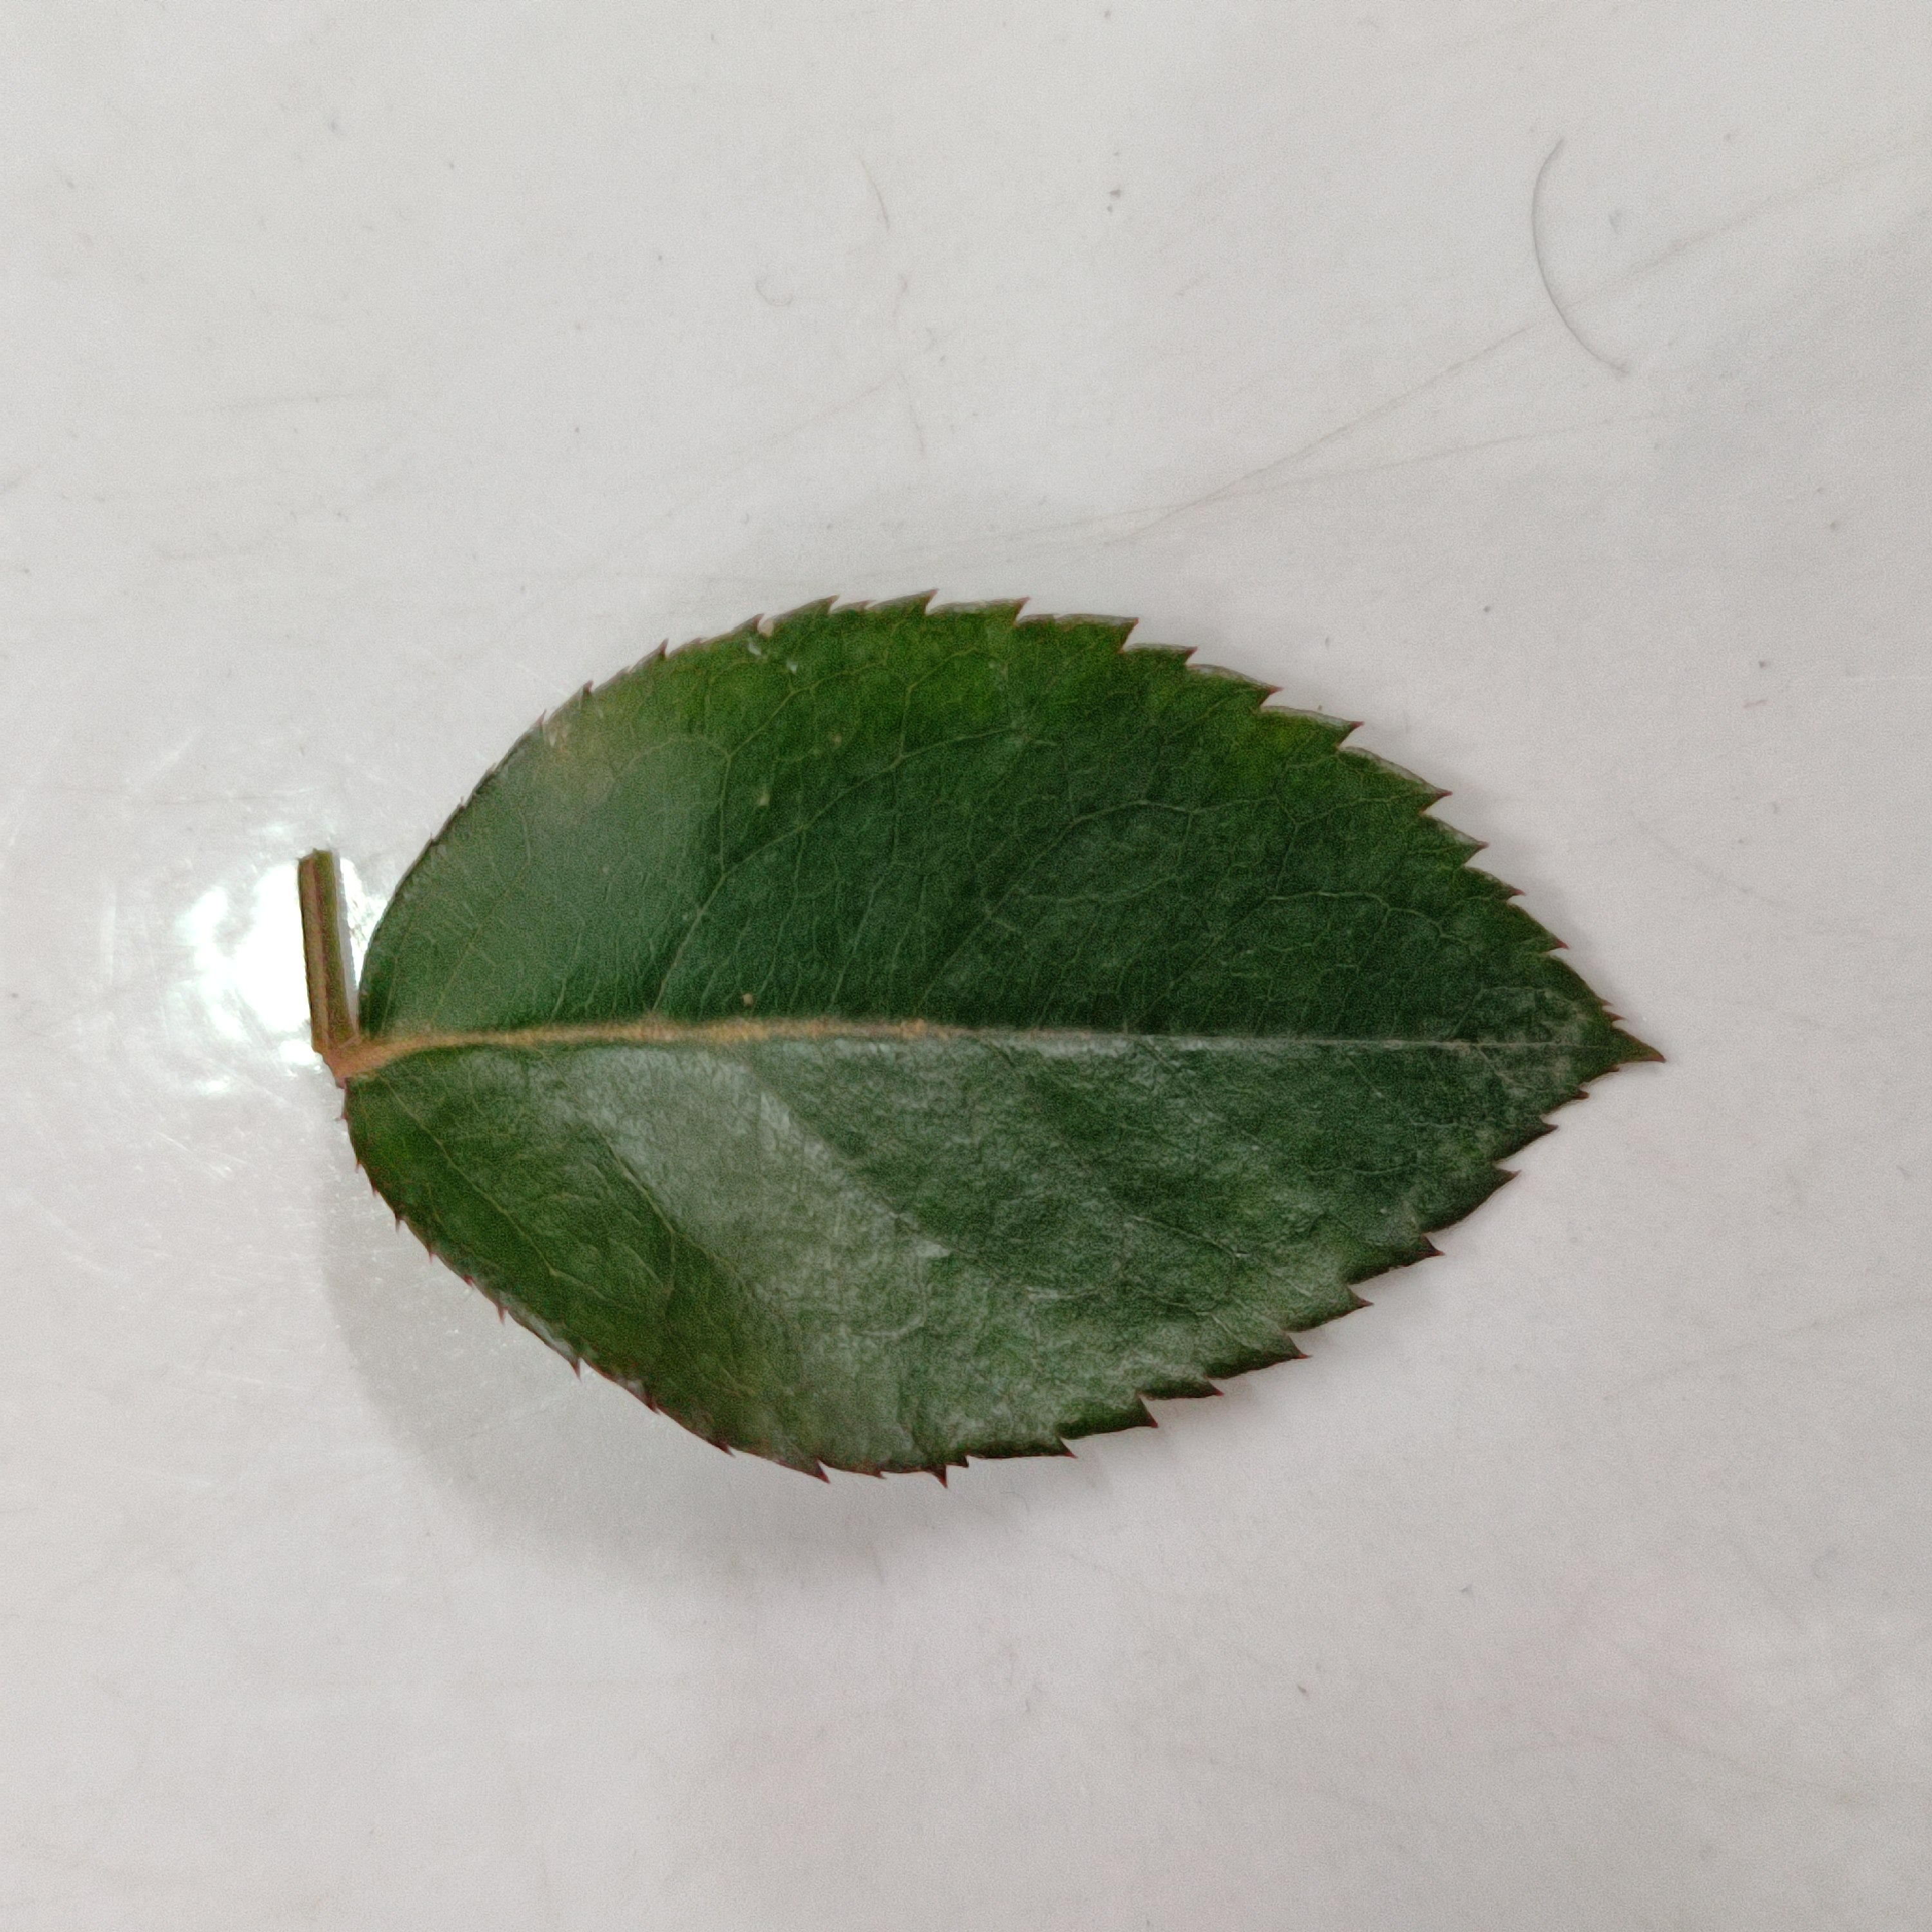
Label: Healthy Leaf